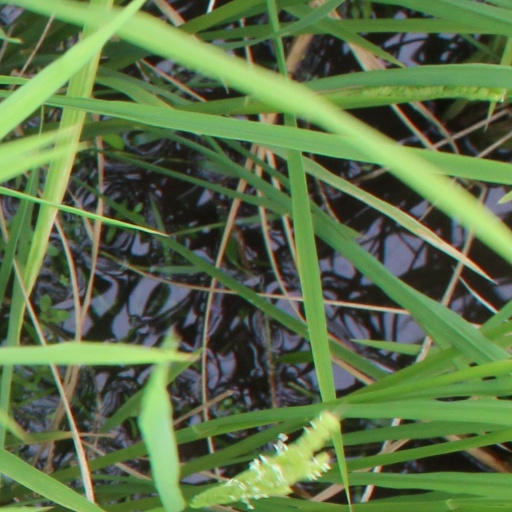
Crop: rice